Chautauqua

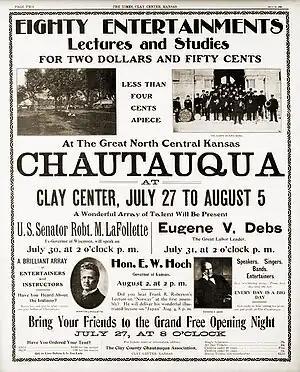
Advertisement for the 1906 Tent Chautauqua at Clay Center, Kansas

"Circuit Chautauquas" (or colloquially, "Tent Chautauquas") were an itinerant manifestation of the Chautauqua movement founded by Keith Vawter (a Redpath Lyceum Bureau manager) and Roy Ellison in 1904. Vawter and Ellison were unsuccessful in their initial attempts to commercialize Chautauqua, but by 1907 they had found a great success in their adaptation of the concept. The program was presented in tents pitched "on a well-drained field near town". After several days, the Chautauqua would fold its tents and move on. The method of organizing a series of touring Chautauquas is attributed to Vawter. Among early Redpath comedians was Boob Brasfield.